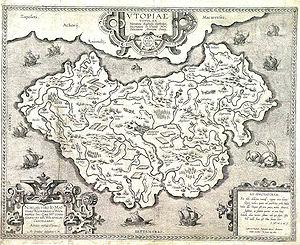
Oniropolis est issu du terme grec ὄνειρος qui signifie songe et du terme latin politia qui signifie en terme politique la cité. Oniropolis peut être défini comme la cité du rêve.